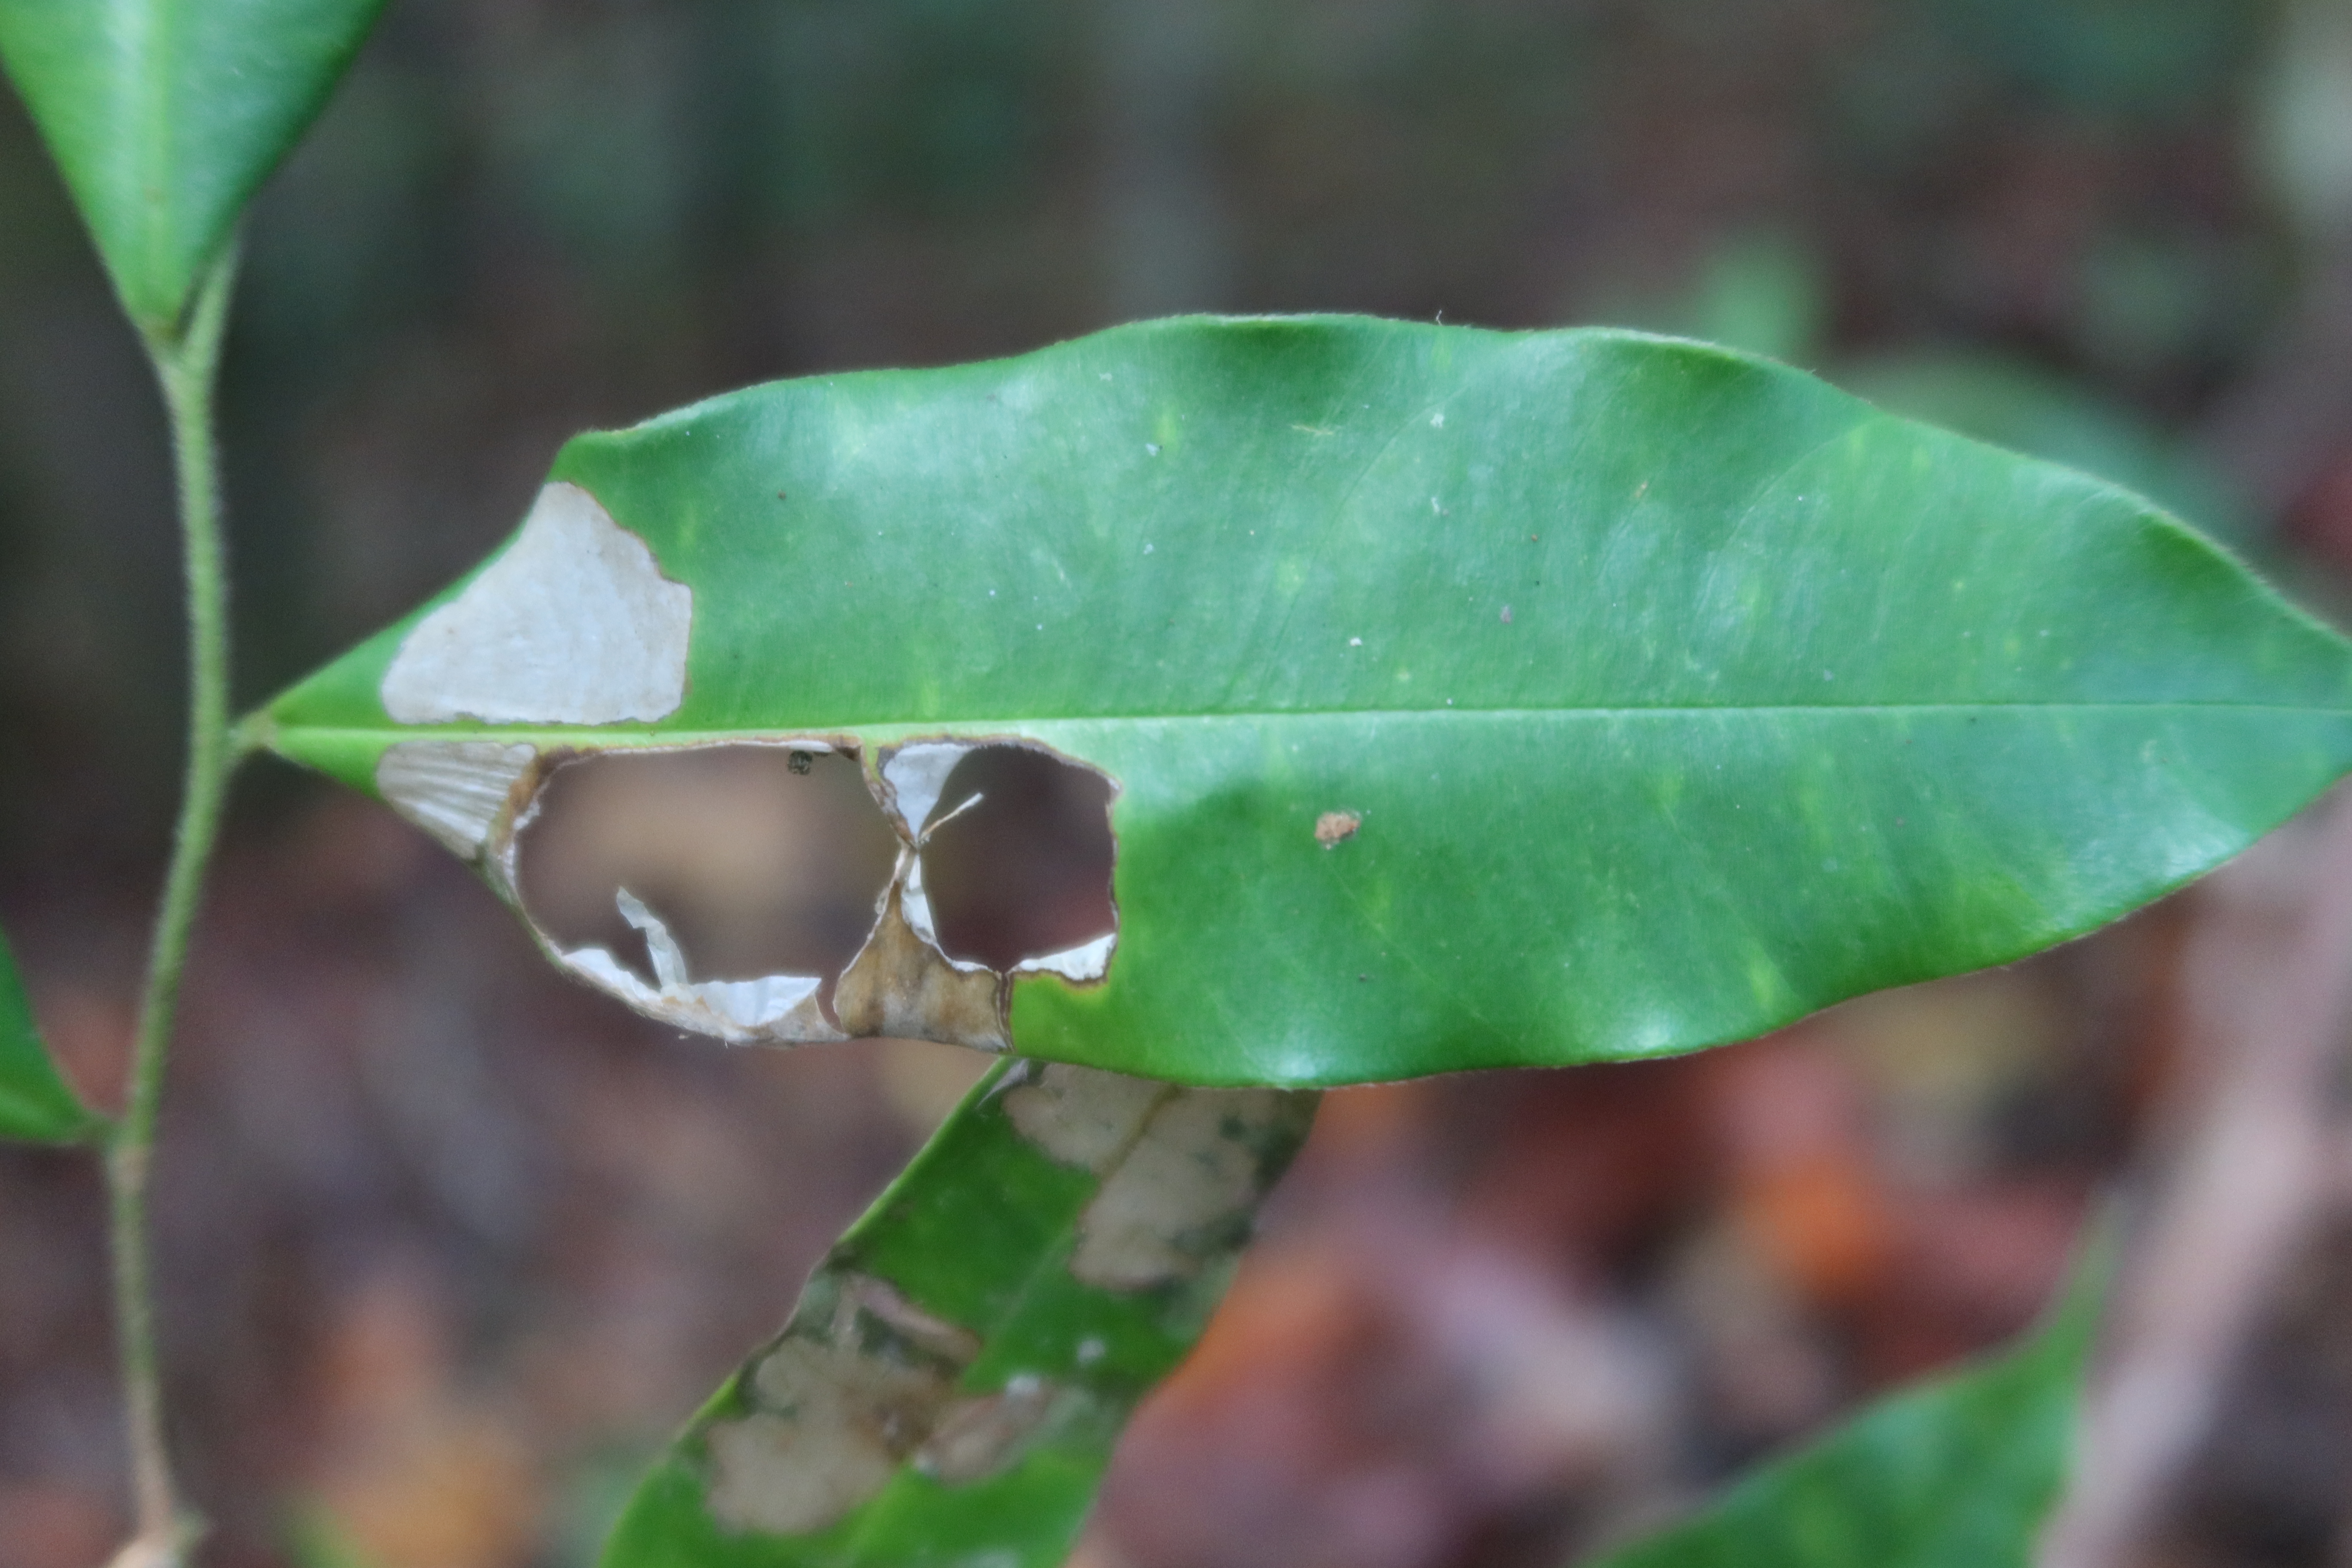
Label: Translucent lesion